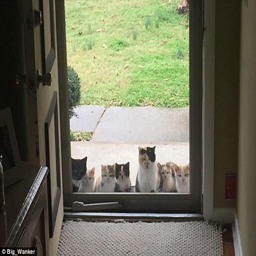
sticking together : when somebody decided to feed a stray cat , they turned up later with all of their friends